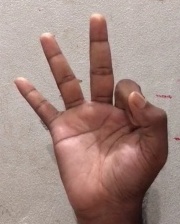
ASL sign: 9